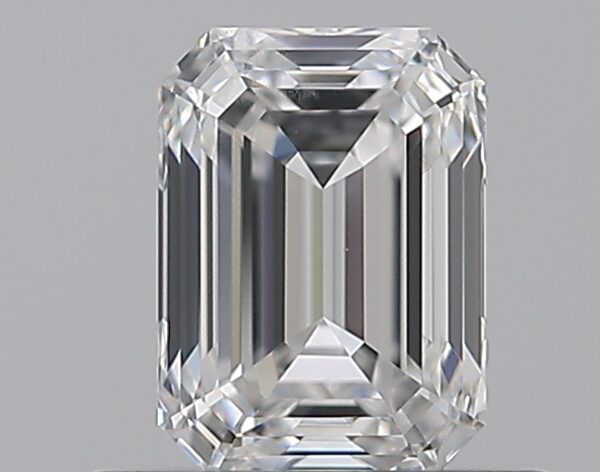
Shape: emerald
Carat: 0.7
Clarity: SI1
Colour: F
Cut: EX
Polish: EX
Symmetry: EX
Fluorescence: N
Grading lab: GIA
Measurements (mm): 5.76 x 4.18 x 2.88